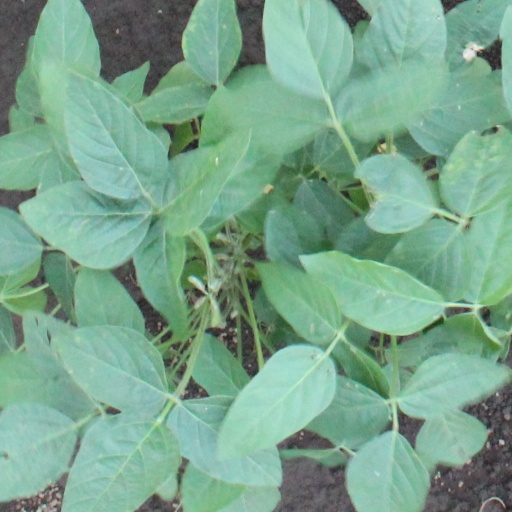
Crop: soybean